Arloff Castle

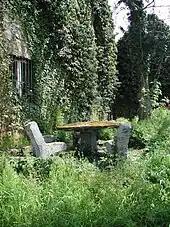
Castle garden

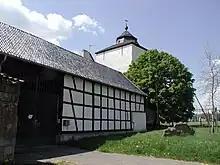
Present castle site

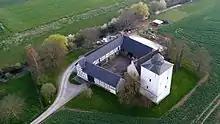
Bird's-eye view

Arloff Castle is first recorded in 1278. The castle and its associated estates belonged at that time to Gerlach of Dollendorf, whose family, the "nobles of Dollendorf", resided at their family seat of Dollendorf-Schloßthal Castle near Blankenheim from 893 to the mid-15th century. At that time the Dollendorfs were one of the oldest and richest noble houses in the region. Gerlach, whose estate in Arloff in 1278 was enfeoffed to him by the Archbishop of Cologne, Siegfried, had already been forced to do likewise with the castle and its estates belonging to the Dollendorfs in the neighbouring village of Kirspenich.